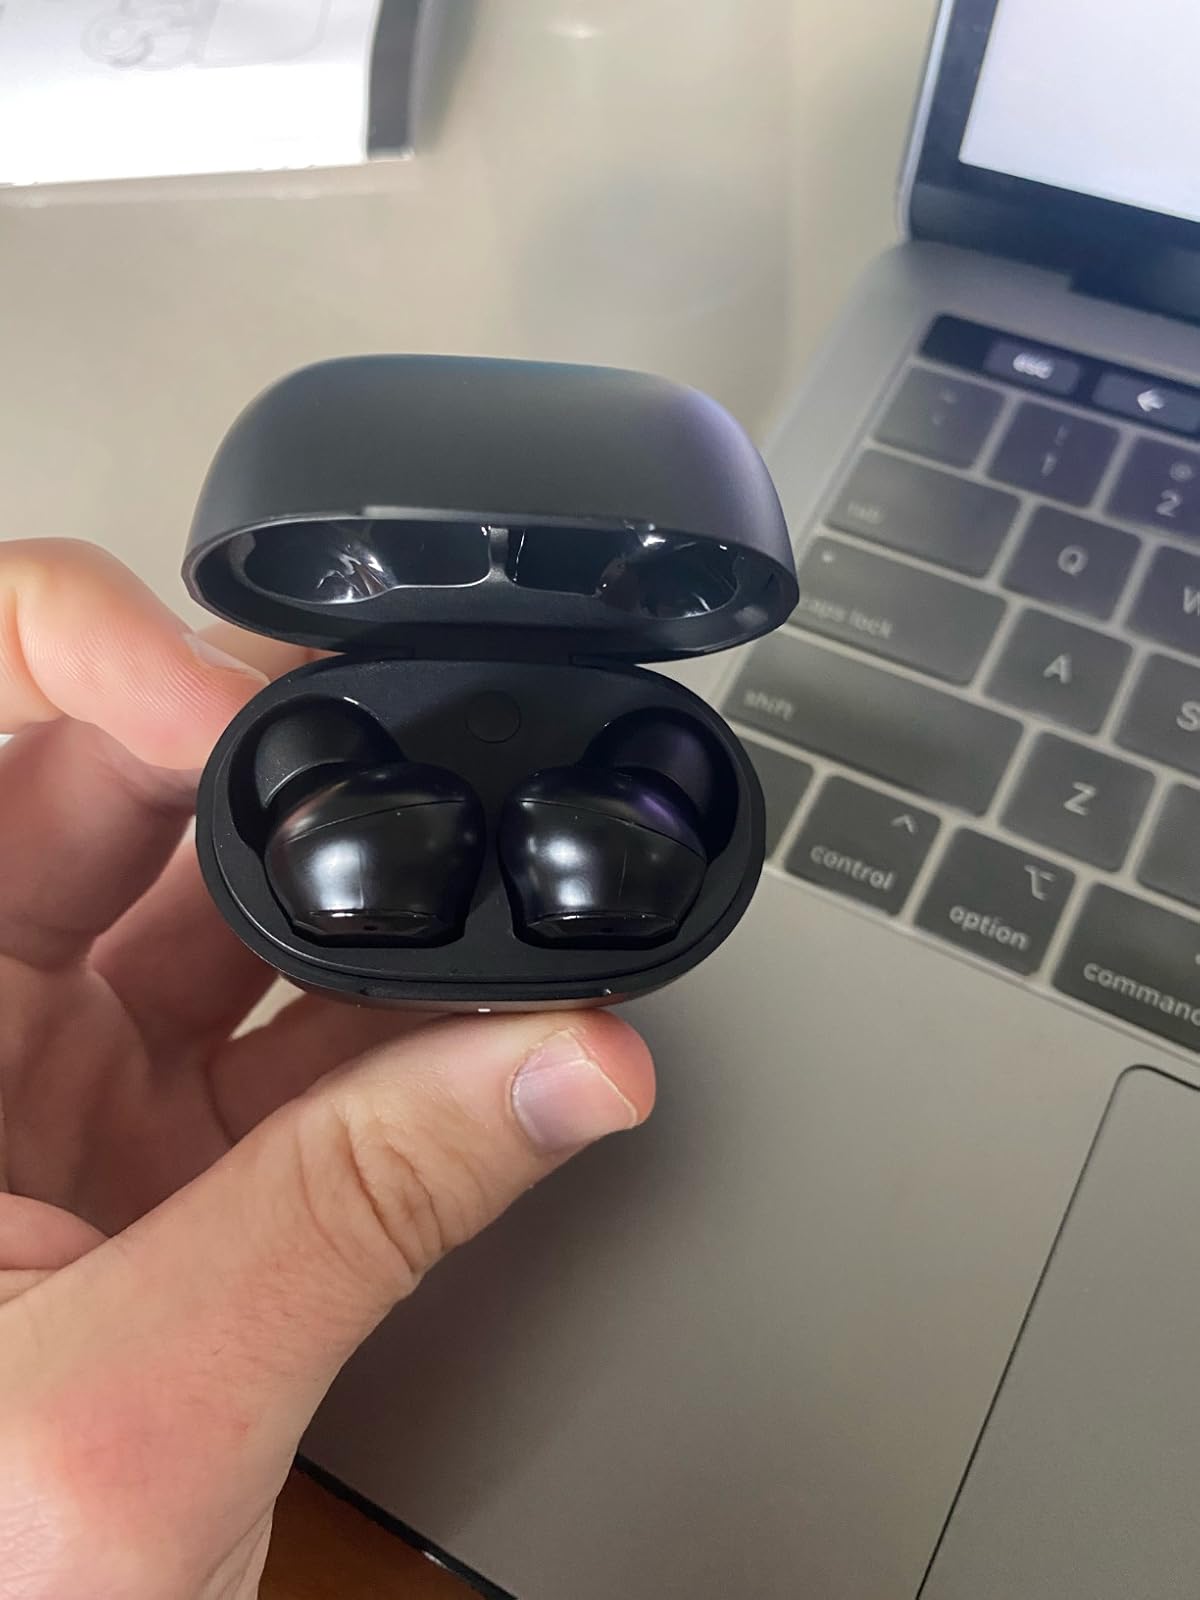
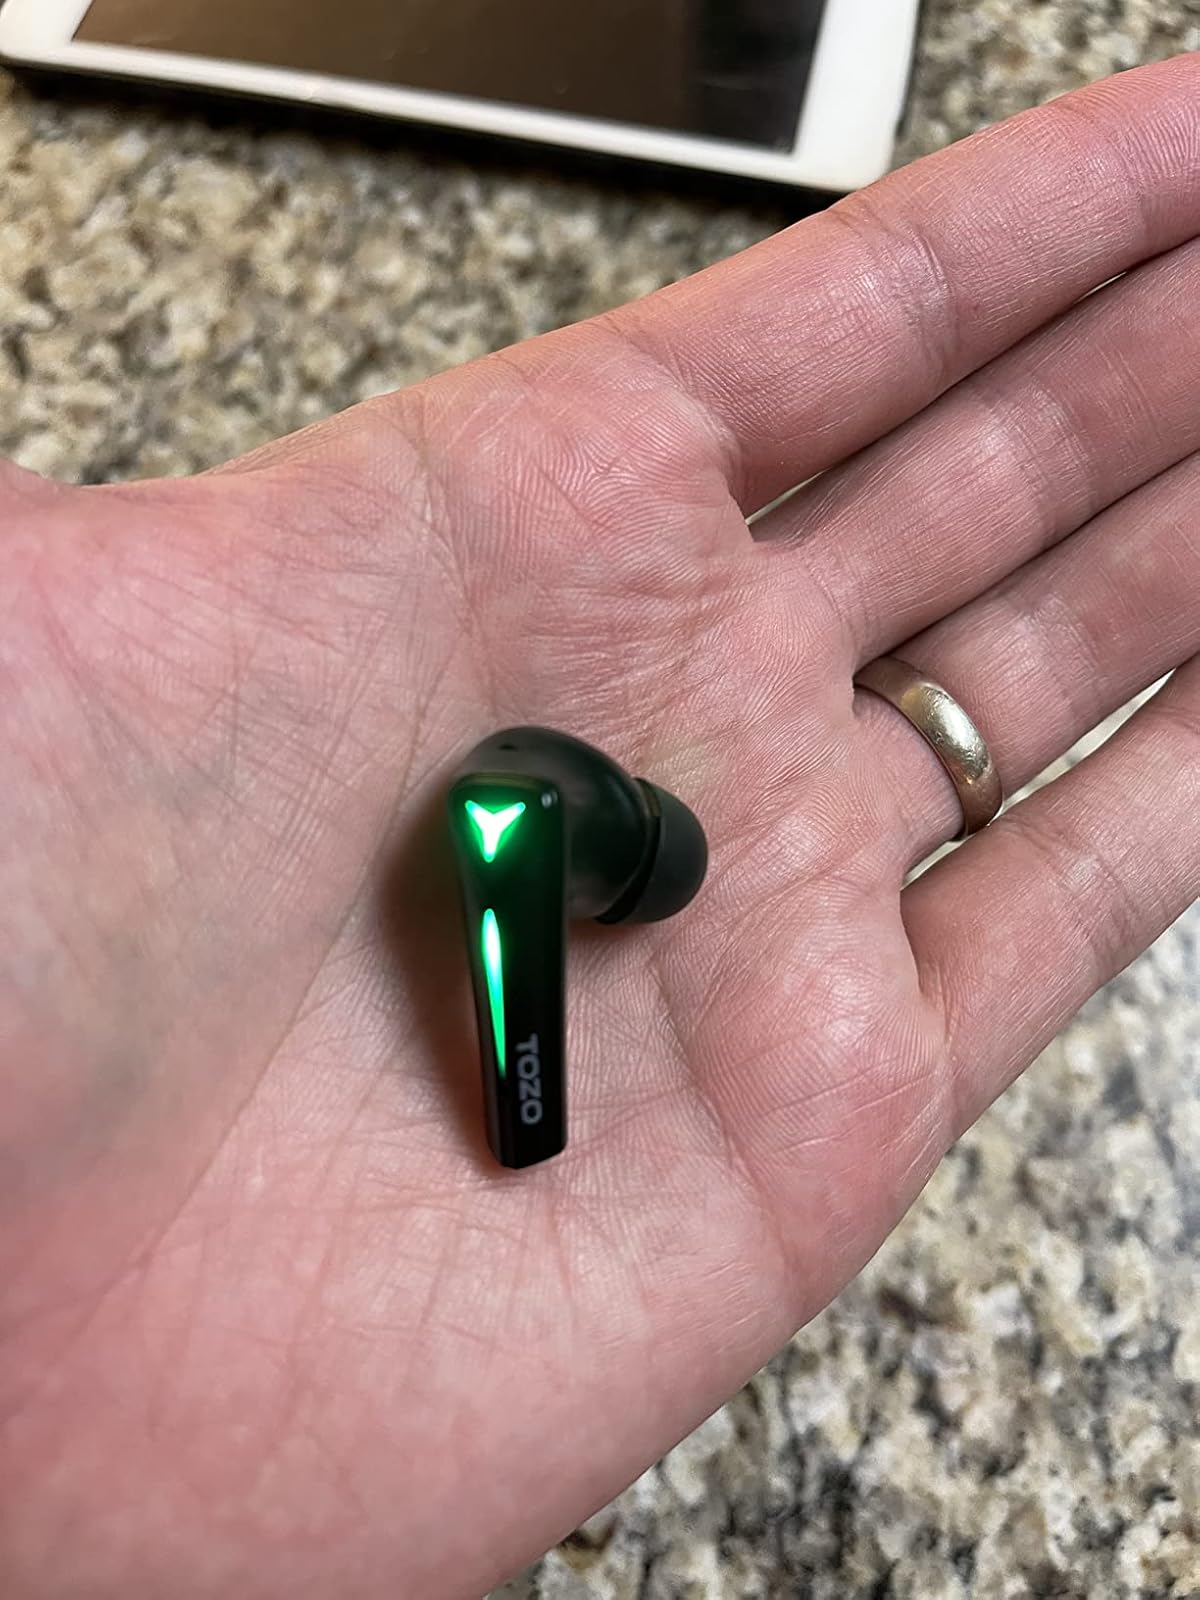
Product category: earbuds
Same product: no